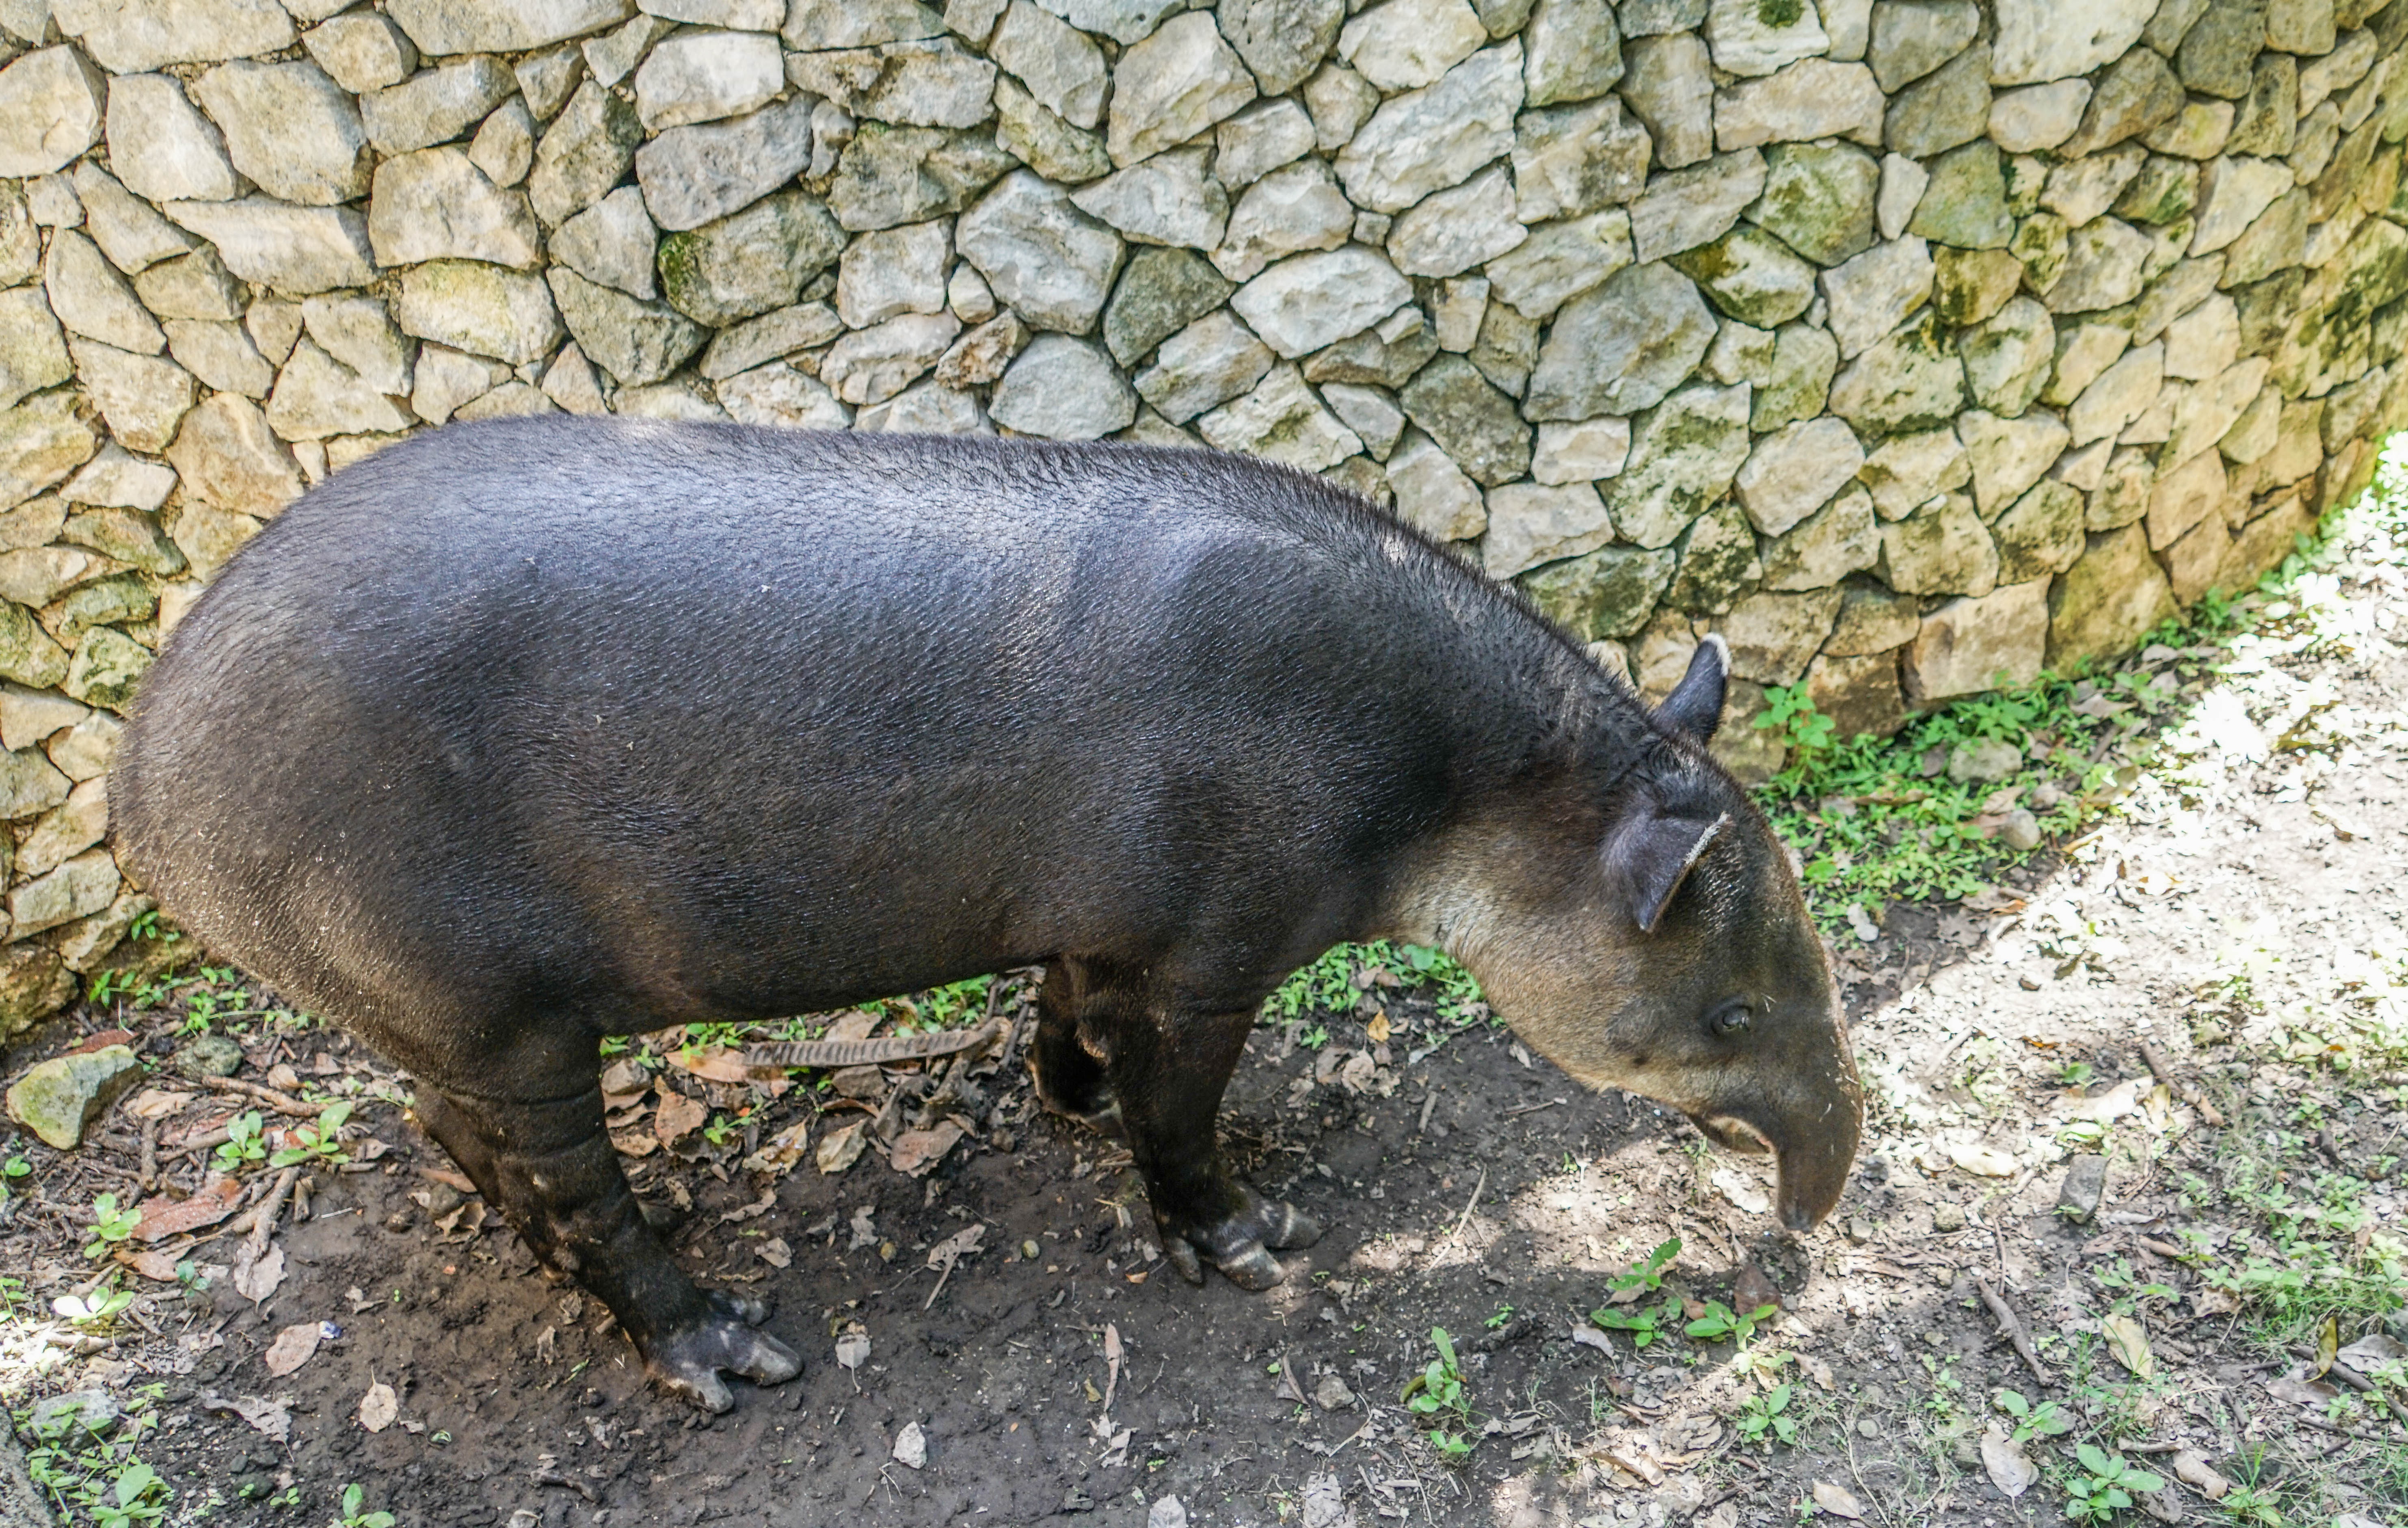
nature, wildlife, wild, zoo, park, mammal, fauna, eyes, vertebrate, creature, pig, domestic pig, tapir, tapir animal, pig like mammal, peccary